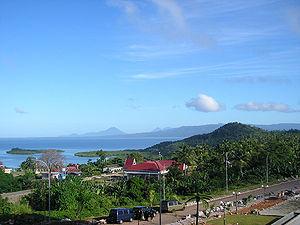
Sofifi est une localité dans l'île indonésienne de Halmahera. Depuis 2010, c'est la capitale de la province des Moluques du Nord, remplaçant Ternate.